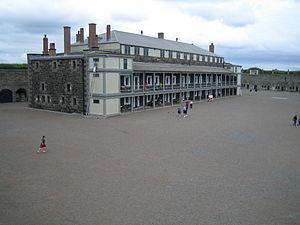
La citadelle d'Halifax est une vaste fortification britannique située à Halifax en Nouvelle-Écosse. Construite entre 1828 et 1856, elle servit à la protection de l'une des quatre plus importantes bases navales de l'Empire britannique. Elle a été désignée lieu historique national en 1935.